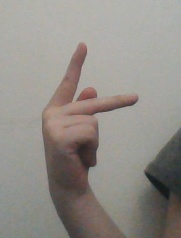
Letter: dha